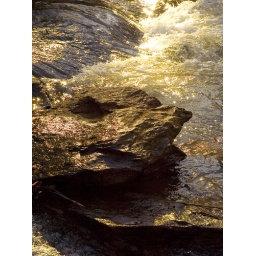
strange rock in water